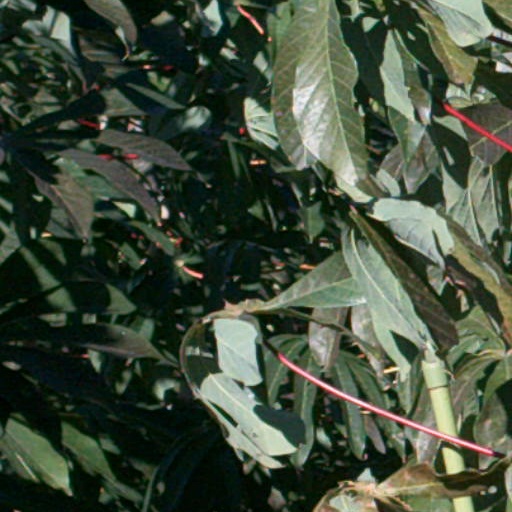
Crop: cassava